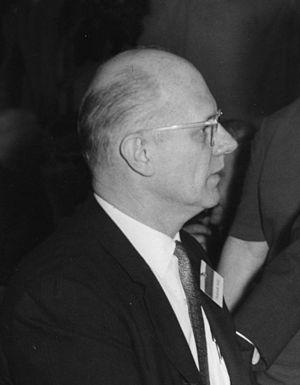
Frederick Seitz est un physicien américain, pionnier de la physique du solide.